Perak

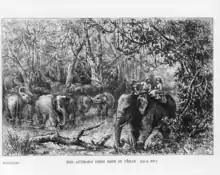
British female explorer, naturalist and writer Isabella Bird led by two local men in her first ride on elephant in Perak,

In 1826, the Kingdom of Ligor broke its promise and attempted to conquer Perak. A small British expeditionary force thwarted the attack. The Sultan of Perak then ceded to the British Dindings and Pangkor (the two now constitute Manjung District) so that the British could suppress pirate activity along the Perak coast where it became part of the Straits Settlements. The same year, the British and Siam concluded the Burney Treaty, signed by British Captain Henry Burney and the Siamese government, the British agreed not to intercede in the affairs of Kedah despite their friendly relations with Kedah's ruler, and the Siamese agreed not to attack Perak or Selangor.